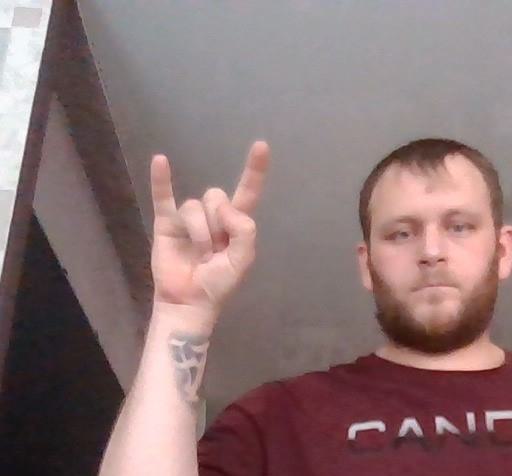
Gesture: rock